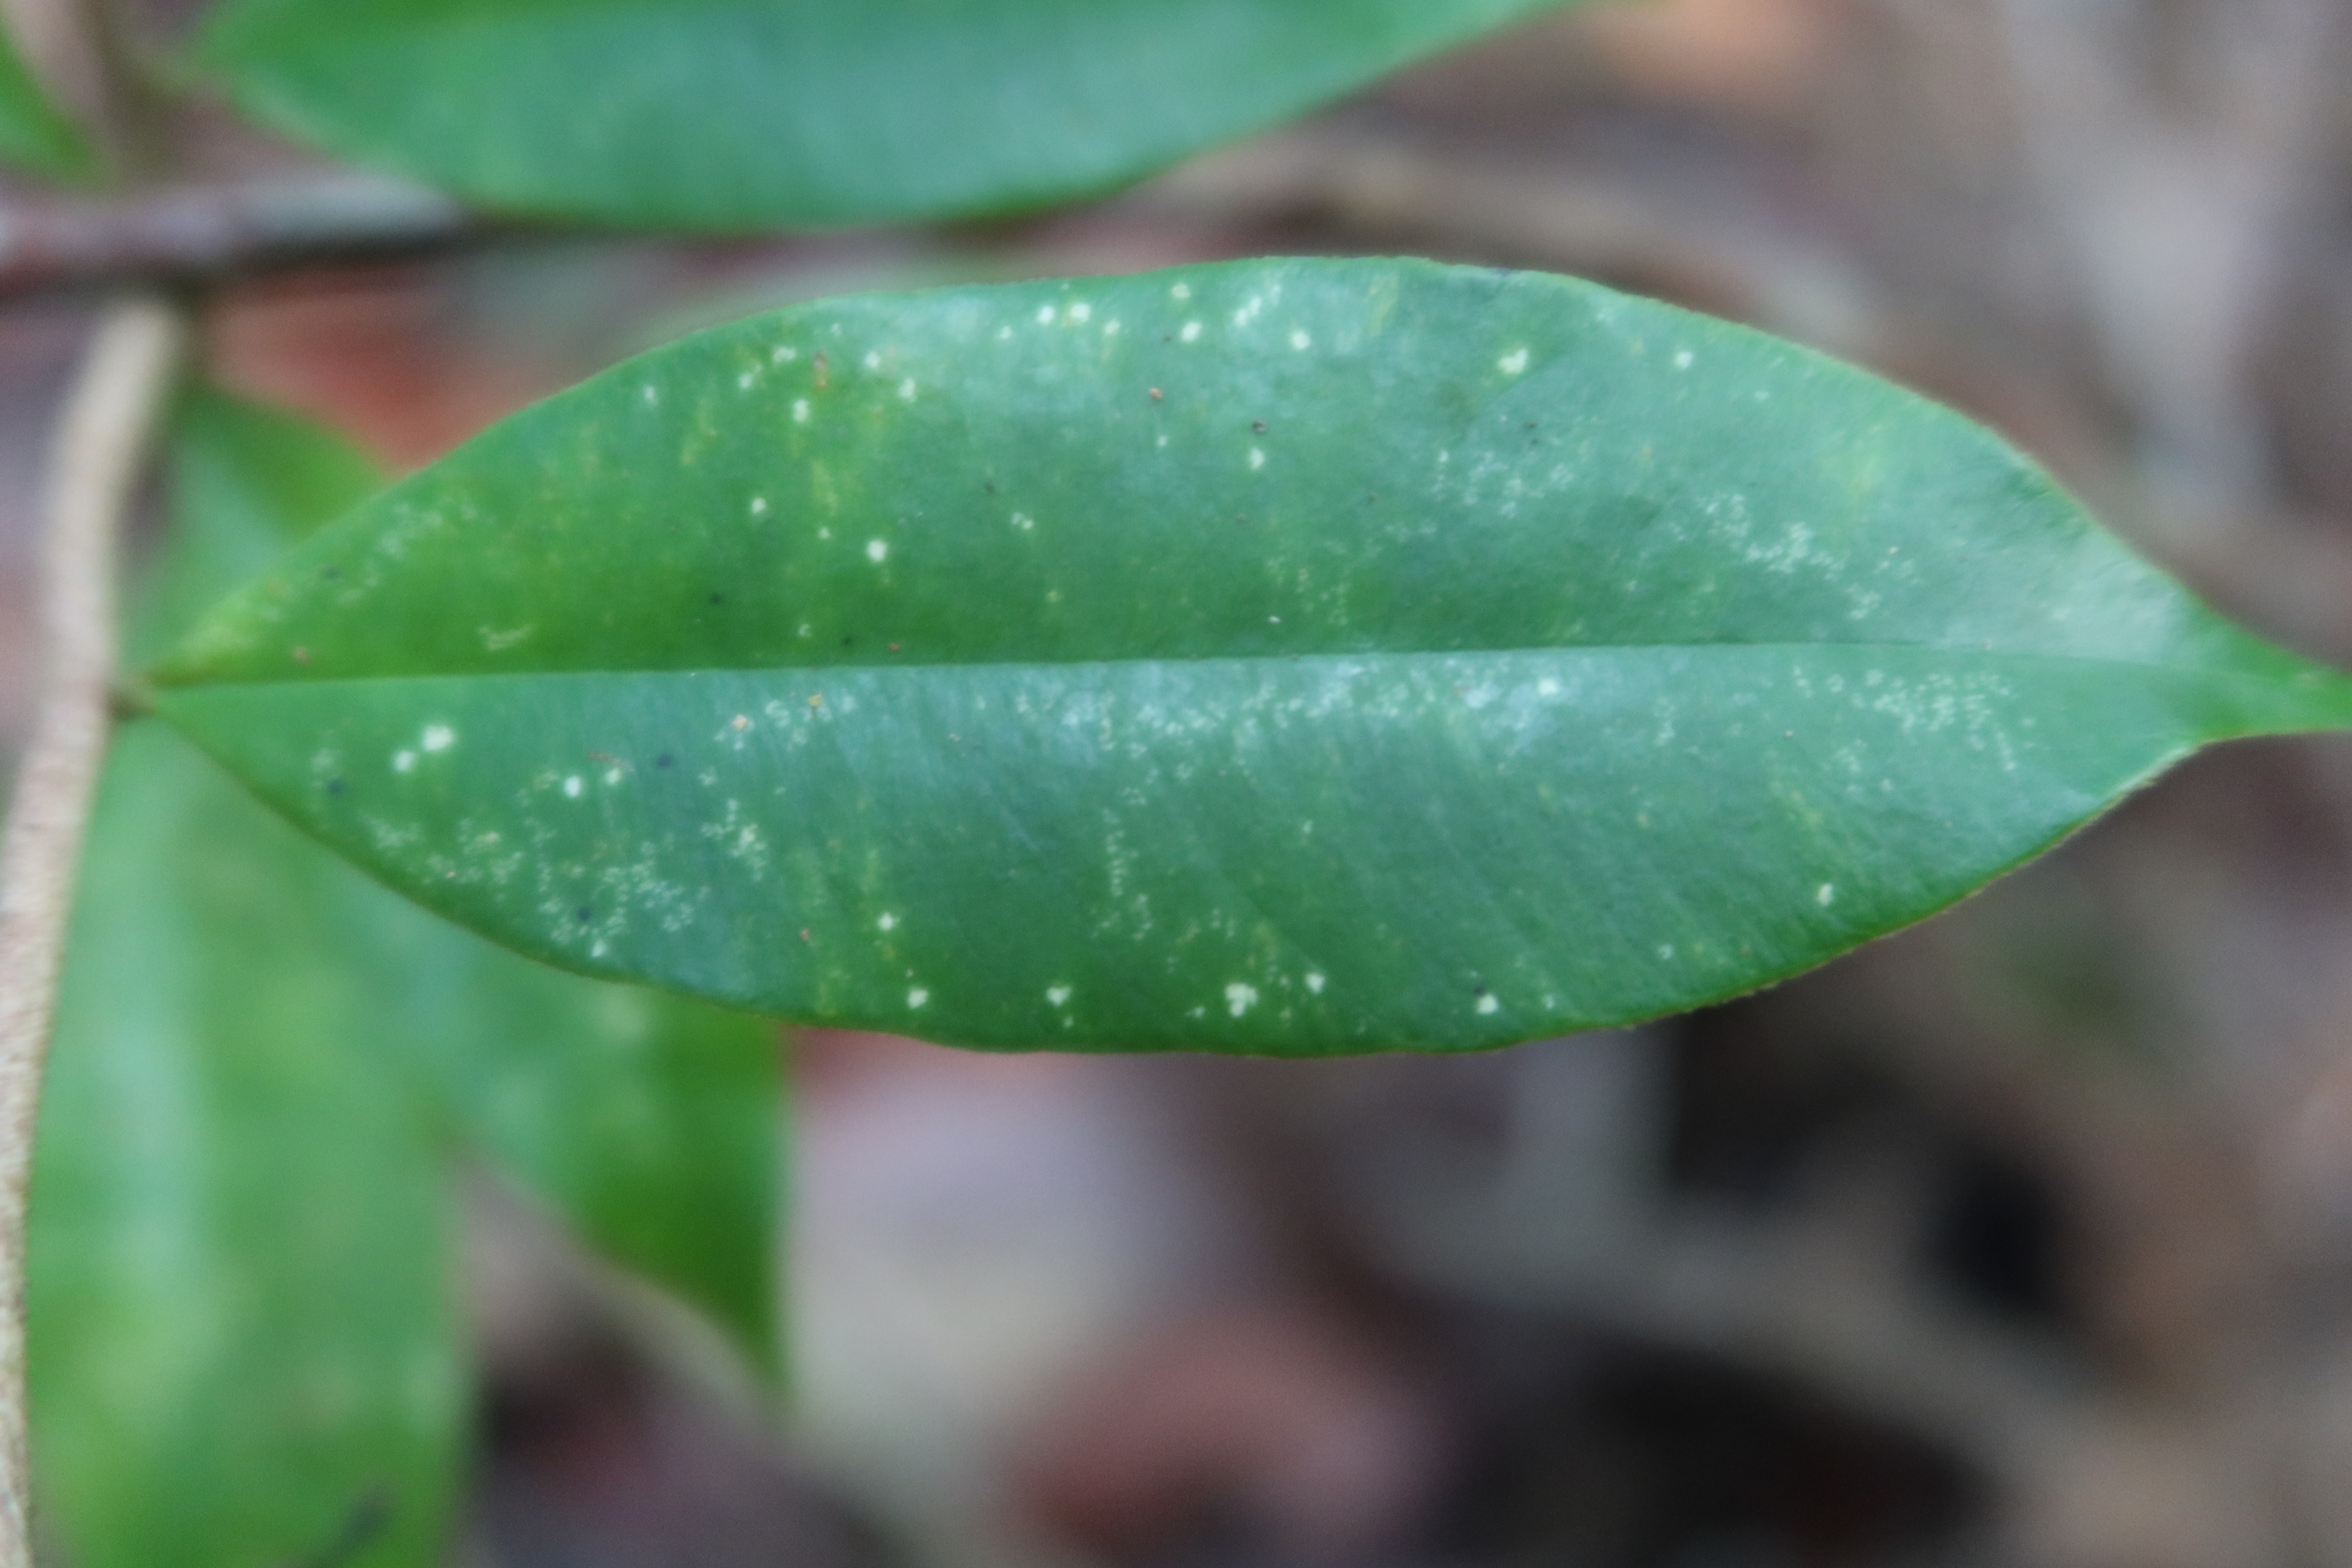
Label: Black spots